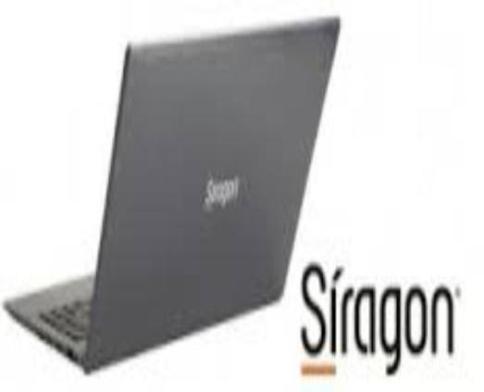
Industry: Electronic